Beulah, Gilead

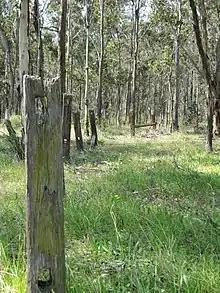
Forest

Approximately of the total site area of approximately (65%) of the farm is covered with conservation forest. This forest includes both remnant Cumberland Plain Woodland, Sydney Shale Sandstone Transition Forest. This forested area coveres 65.65% of the property, including the whole of Lot 21 DP1132464 and portions of the remaining three lots of the site. Both types of vegetation noted above are listed as endangered ecological communities under the NSW Threatened Species Conservation Act 1995. This forest has significance as a rare remnant natural forest with important values in terms of biodiversity for both flora and faujna and as part of the Georges / Nepean River corridors. The conservation forest should be managed as per the recommendations and requirements of the Biobanking Agreement ID no. 058, under Part 7A Division 2 of the Threatened Species Conservation Act 1995. This includes preventing stock from grazing in any area of the biobanking site, regular and ongoing effective control of environmental weeds, management of exotic forbs, grasses and vines, monitoring and review of the weed management plan, management of fire for conservation, management of human disturbance, management of regrowth and remnant vegetation, supplementary planting, retention of dead timber, rocks, erosion control, pest management and nutrient control etc.